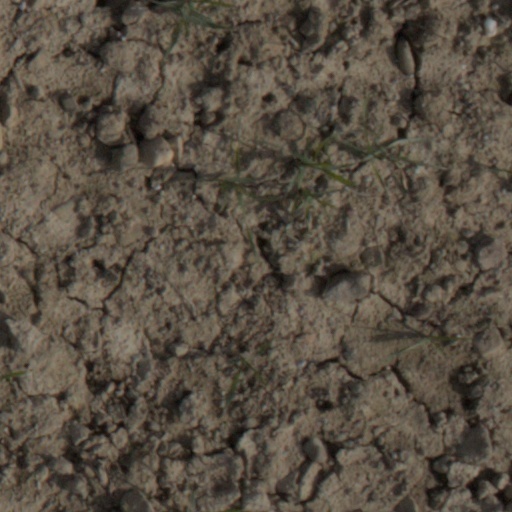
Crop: wheat